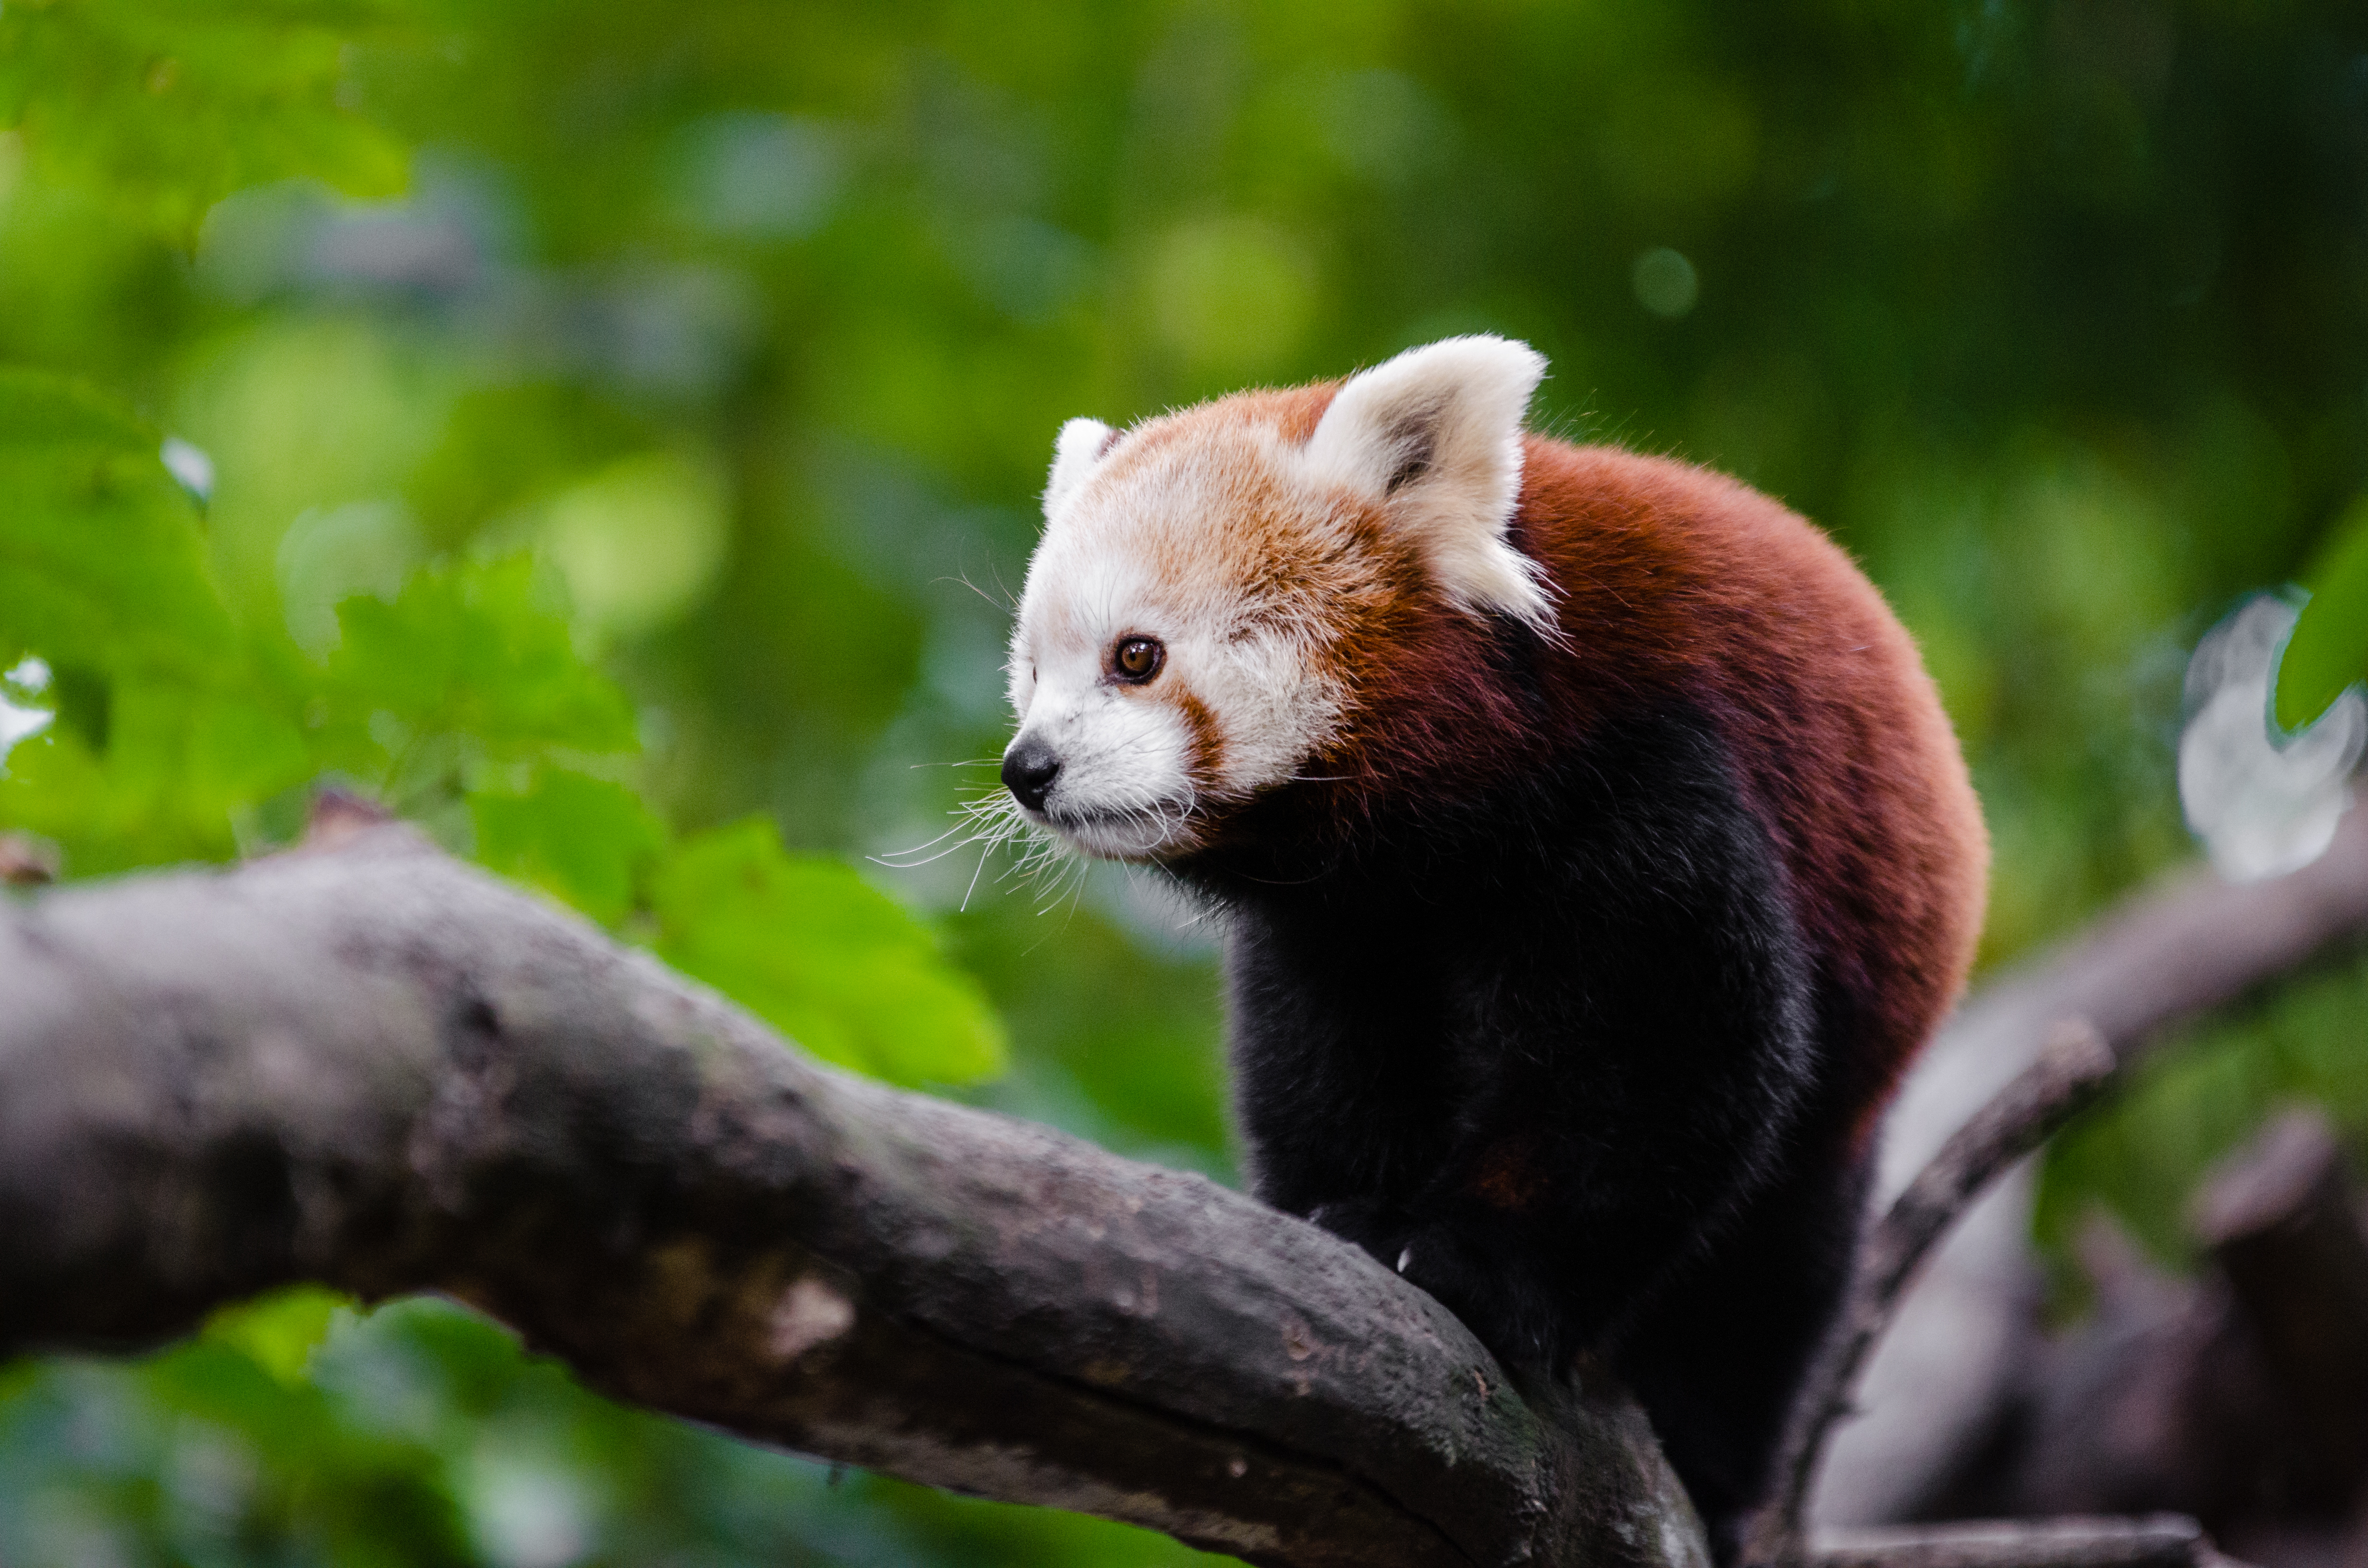
tree, nature, bokeh, blur, field, vintage, sweet, feet, animal, cute, female, wildlife, zoo, fur, orange, young, spring, green, high, red, foot, mammal, nikon, fauna, red panda, panda, 2015, face, nose, paw, tail, animals, ears, endangered, vertebrate, germany, deutschland, frhling, natur, paws, tier, depth, iso, ss, depthoffield, fell, grn, gesicht, baum, adorable, bamboo, d7000, roter, kleiner, niedlich, sues, suess, species, bedrohte, tierart, tierpark, weiblich, jungtier, jung, ohren, schwanz, nase, bedroht, ailurus, fulgens, mozilla, firefox, wochenende, weekend